Siege of Lingen (1605)

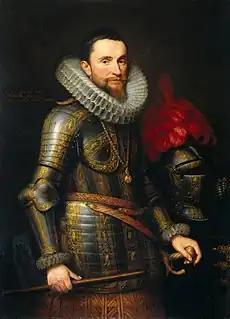
Spanish General Don Ambrosio Spinola by Michiel Jansz. van Mierevelt.

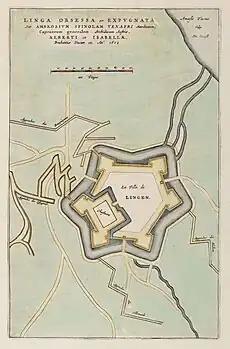
Siege and capture of Lingen in 1605 by Don Ambrosio Spinola.

On 10 August, the Spanish army laid siege to Lingen. The news that Oldenzaal had fallen, and that Spinola was marching on Lingen, reached the Dutch headquarters in the same day.